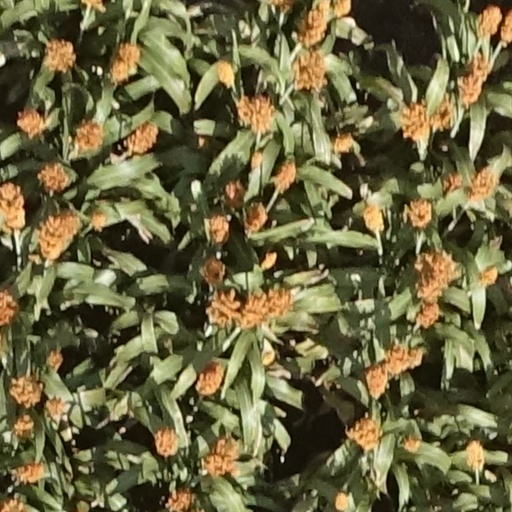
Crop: sorghum